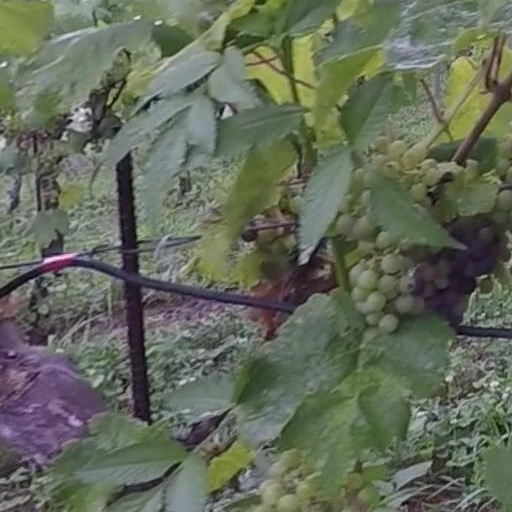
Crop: grape